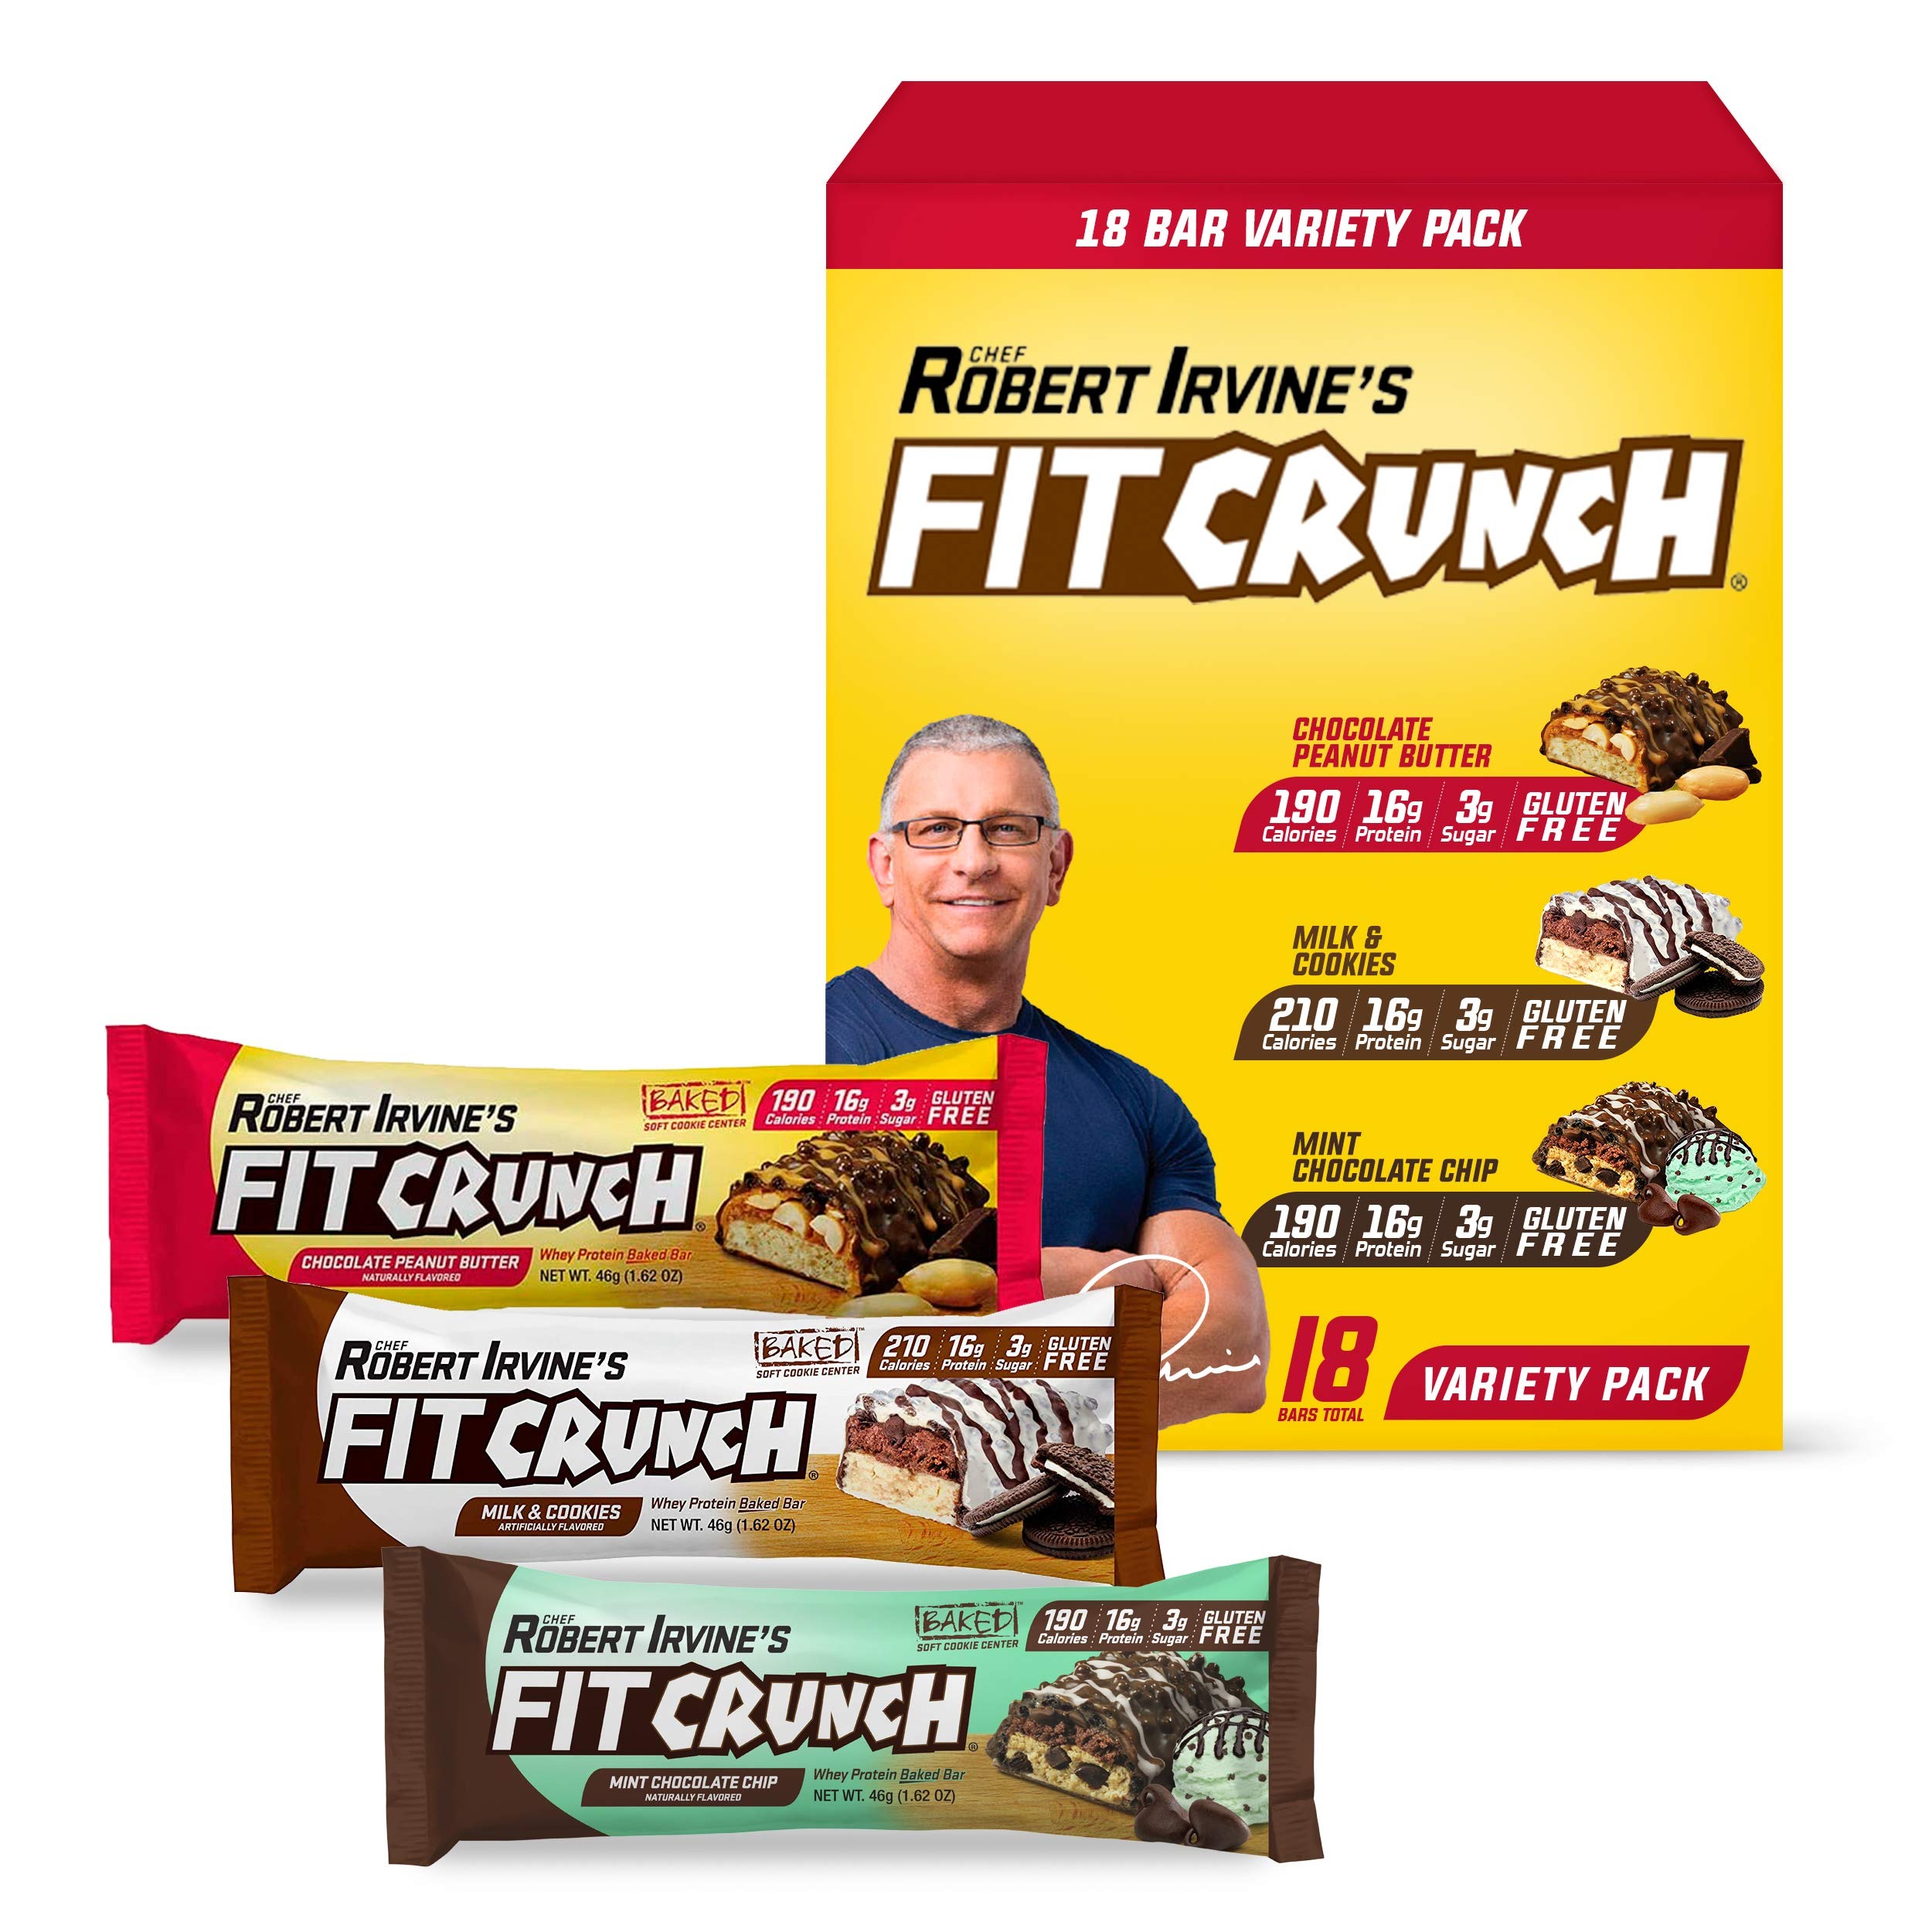
Item Name: FITCRUNCH Protein Bars, Snack Size Variety Pack, Gluten Free 18 Pack
Bullet Point 1: Variety Pack: This pack contains 18 snack size protein bars (6 Peanut Butter, 6 Milk & Cookies and 6 Mint Chocolate Chip)
Bullet Point 2: The award-winning FITCRUNCH Baked Bar is arguably the best protein bar ever made. Created by co-founder and celebrity chef, Robert Irvine, to provide quality nutrition and an unmatched taste that you’d expect from a world-renown chef.
Bullet Point 3: FITCRUNCH makes getting your protein more enjoyable than ever before. Sold world-wide, enjoyed by athletes, fitness enthusiasts and families.
Bullet Point 4: Our protein bars are made of two unique protein blends (Whey Protein Isolate & Whey Protein Concentrate), which make this gluten free crunch bar the best quality protein meal available in the market.
Product Description: The award-winning FITCRUNCH Baked Bar is arguably the best protein bar ever made. Created by co-founder and celebrity chef, Robert Irvine, to provide quality nutrition and an unmatched taste that you’d expect from a world-renown chef. FITCRUNCH makes getting your protein more enjoyable than ever before. Sold world-wide, enjoyed by athletes, fitness enthusiasts and families.
Value: 29.16
Unit: Ounce

Price: 37.99